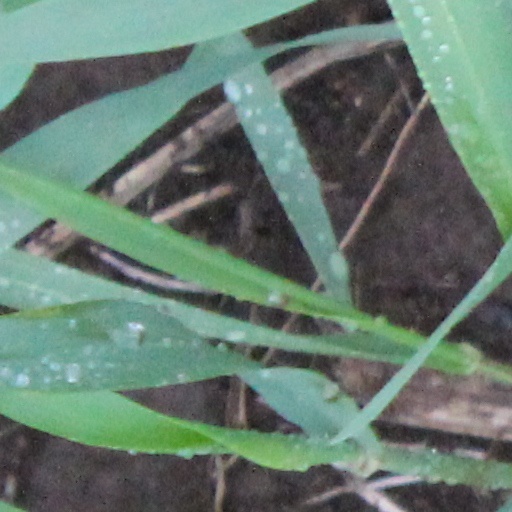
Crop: wheat